Spur route

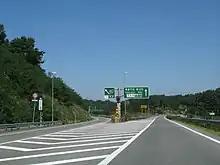
The Aomori Expressway (E4A) spur splits from the Tōhoku Expressway (E4)

The acronym RA stands for "Raccordo autostradale" (translated as "motorway connection"), a relatively short spur route that connects an "autostrada" (Italian for motorway) to a nearby city or tourist resort not directly served by the motorway. These spurs are owned and managed by Anas. Some spurs are toll-free motorways (type-A), but most are type-B or type-C roads. All RA have separate carriageways with two lanes in each direction. Generally, they do not have an emergency lane.